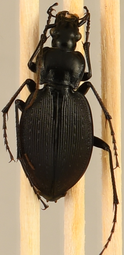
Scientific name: Carabus goryi
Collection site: Great Smoky Mountains National Park NEON (GRSM), plot GRSM_020